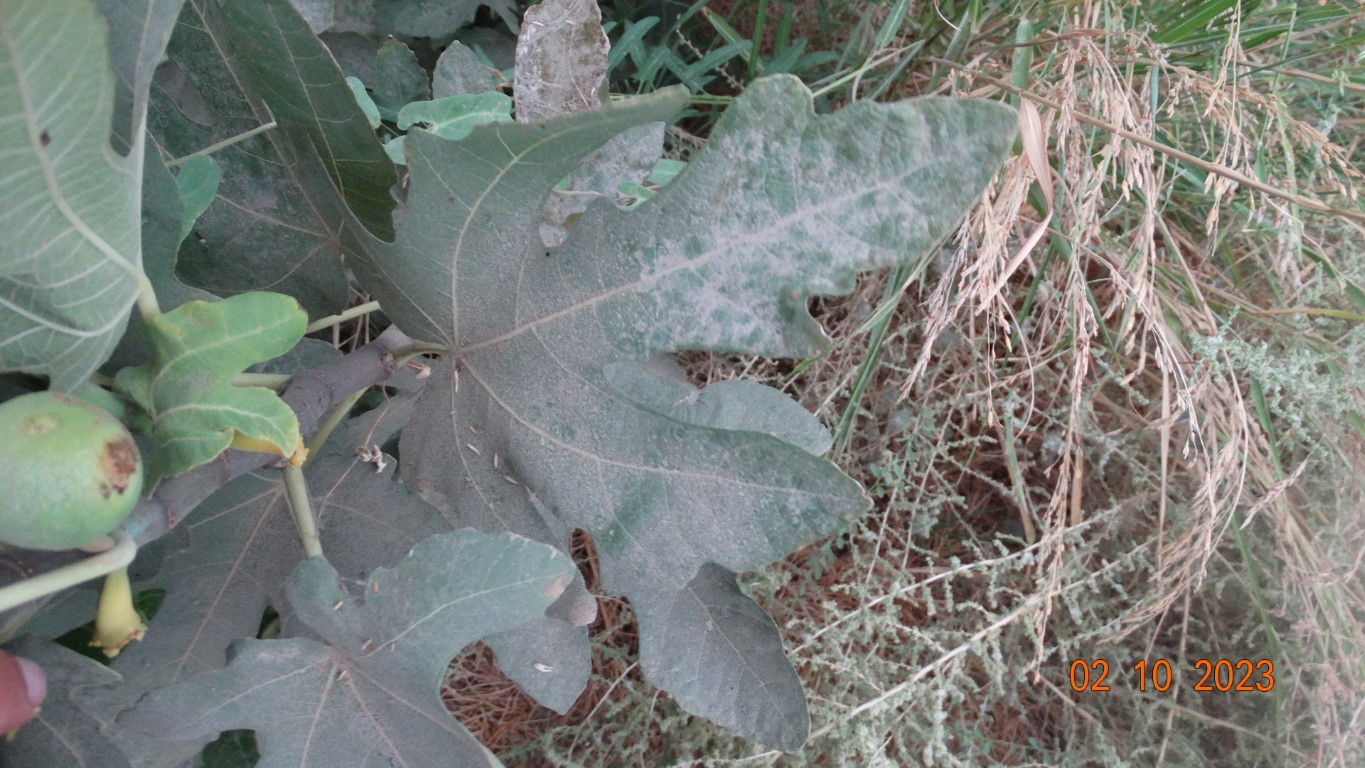
Label: healthy